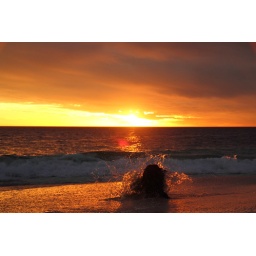
the heat doesn't stop my old dog from chasing so long as he ends up in the water